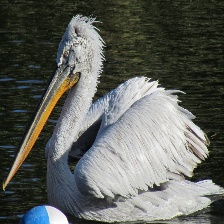
Species: DALMATIAN PELICAN
Scientific name: PELECANUS CRISPUS